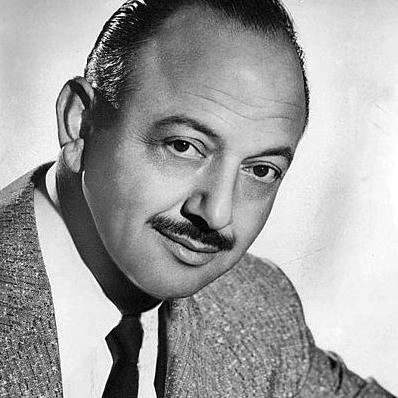
Age: 41